C2orf16

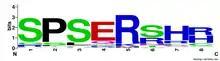
P-S-E-R-S-H-H-S Repeat Sequence Logo

The P-S-E-R-S-H-H-S repeat sequence is seen to be conserved in orthologs for C2orf16, and is conserved in organisms as distantly related as oomycete slime mold and plants including the chloroplasts of Ashby's Wattle. The S-P-S-E-R portion of the repeat is seen to be the most important for conservation, as seen by alignment with these orthologs and by creation of a Logo.